Edith Harrhy

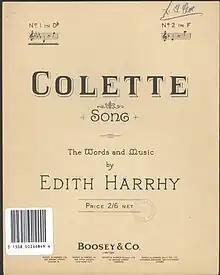
Collette by Edith Harrhy

Harrhy had met William Constant Beckx Daly in Australia and after they married in London they settled in Melbourne where they lived with her husband's family. Her husband travelled as a pharmaceutical representative and she would arrange broadcasts and performances with accompanying artists in the places that he had to visit.